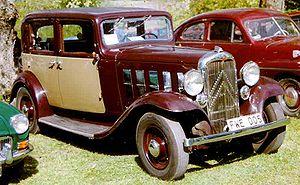
Citroën est un constructeur automobile français. Son nom en forme longue est Automobiles Citroën. L'entreprise a été fondée en 1919 par André Citroën. La marque a toujours été réputée pour ses technologies d'avant-garde et, à plusieurs reprises, elle a révolutionné le monde de l'industrie de l'automobile. Citroën a notamment créé la Traction Avant, l'utilitaire H, les 2 CV, DS, Méhari, SM, GS, CX, BX ou encore la XM, qui sont toutes des créations d'avant-garde.